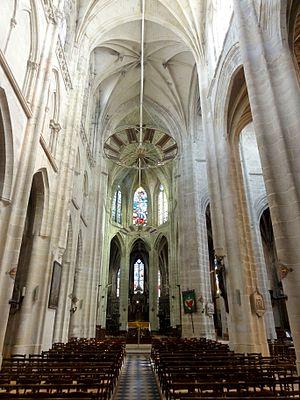
Nef, vue vers l'est.
L'église Saint-Samson est une église catholique paroissiale des XVᵉ et XVIᵉ siècles de style gothique et Renaissance située à Clermont chef-lieu d'arrondissement au centre du département de l'Oise, en région Hauts-de-France en France. L'édifice est plus précisément situé à l'angle des rues de l'église et de la Porte Nointel. Édifiée à la fin du XIIᵉ siècle ou XIIIᵉ siècle selon les historiens, elle remplace la collégiale du donjon de Clermont, qui servait d'église à la ville jusqu'à la décision de la construction du monument. Incendiée pendant la guerre de Cent Ans, il ne resta qu'une chapelle autour de la nef. Elle a été restaurée en 1495 puis en 1762, on retourna les pierres tombales pour en faire un nouveau dallage. En 1785, le clocher est détruit par un incendie dû à la foudre, il fut reconstruit en 1812. L'église fait l’objet d’un classement au titre des monuments historiques depuis le 4 janvier 1921. Située dans le diocèse de Beauvais, elle possède des proportions inégales et des parties qui n'ont pas été construites comme le transept nord à cause des fortifications de l'époque.